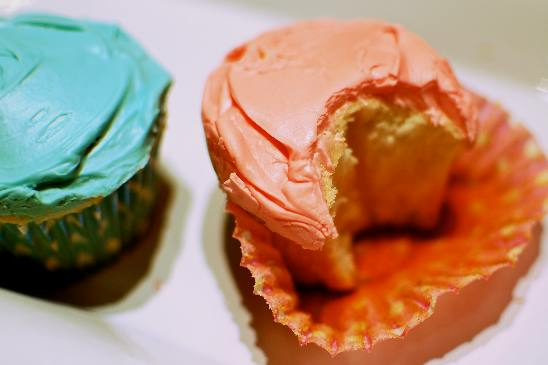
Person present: No